Andreas Nottebohm

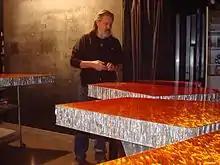
Nottebohm sculpting in 2010

Andreas Nottebohm (born October 13, 1944) is an American / German artist who is considered the key innovator of Metal Art, and associated with Op art, visionary art, and space art.